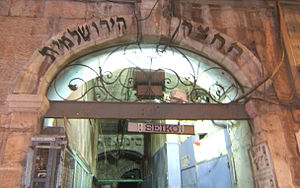
Turisme i Israel / Historiske, religiøse og kulturelle rejsemål / Golanhøjderne
31 Jaffa Road, Jerusalem
Turisme i Israel omfatter ferie- og fritidsrejser til en række historiske og religiøse mål i landet samt til strande og til områder, som er arkæologisk interessante. En del af stederne, som nævnes i artiklen, ligger på den besatte Vestbred.